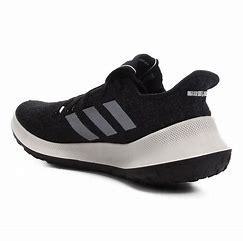
Brand: Adidas
Model: Sensebounce